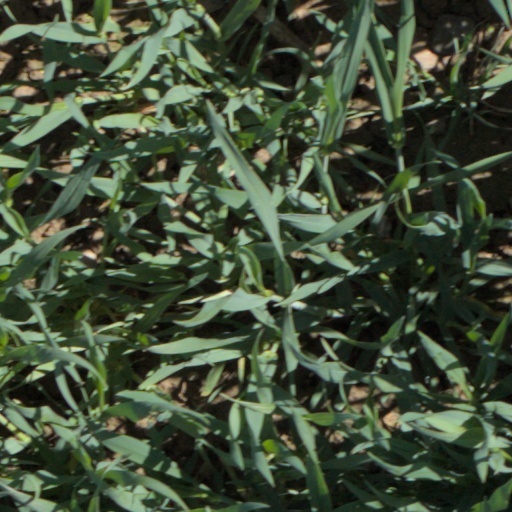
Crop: wheat